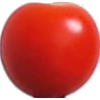
Label: Tomato Cherry Red 1